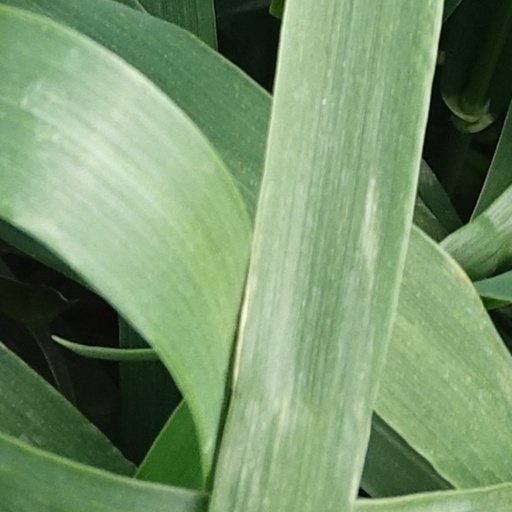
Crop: wheat